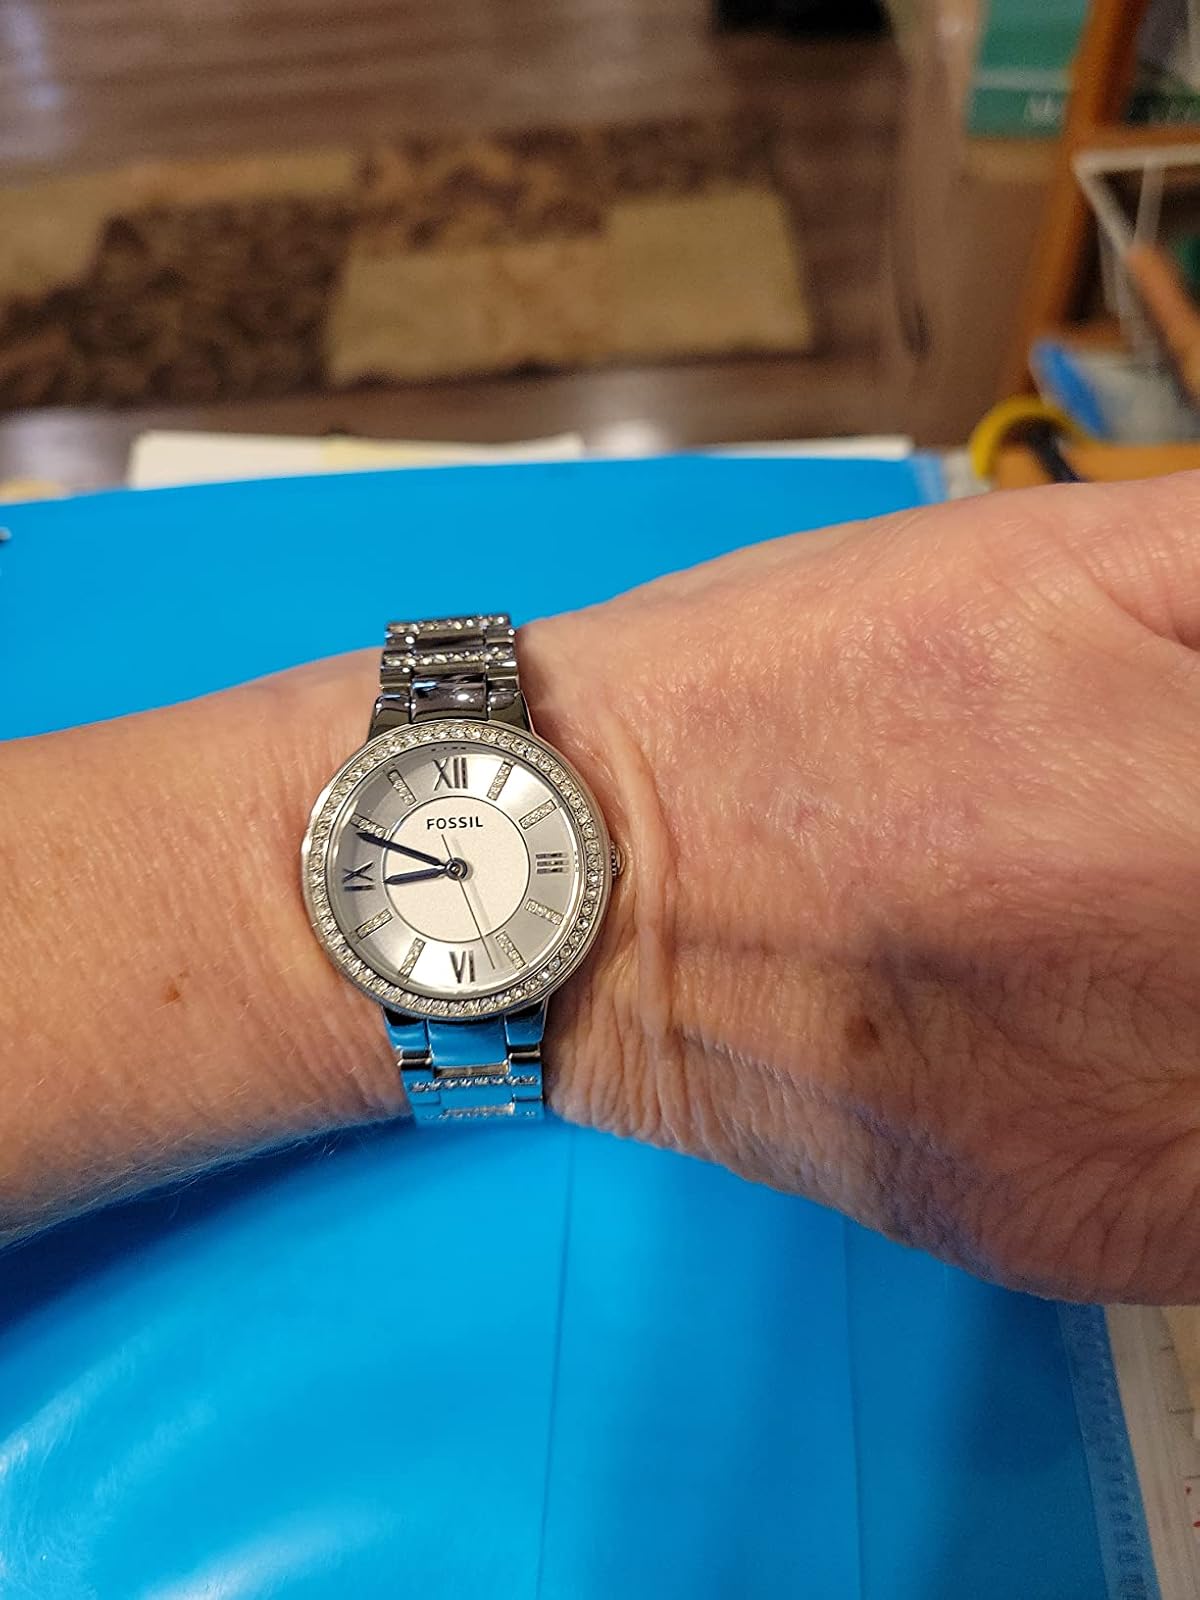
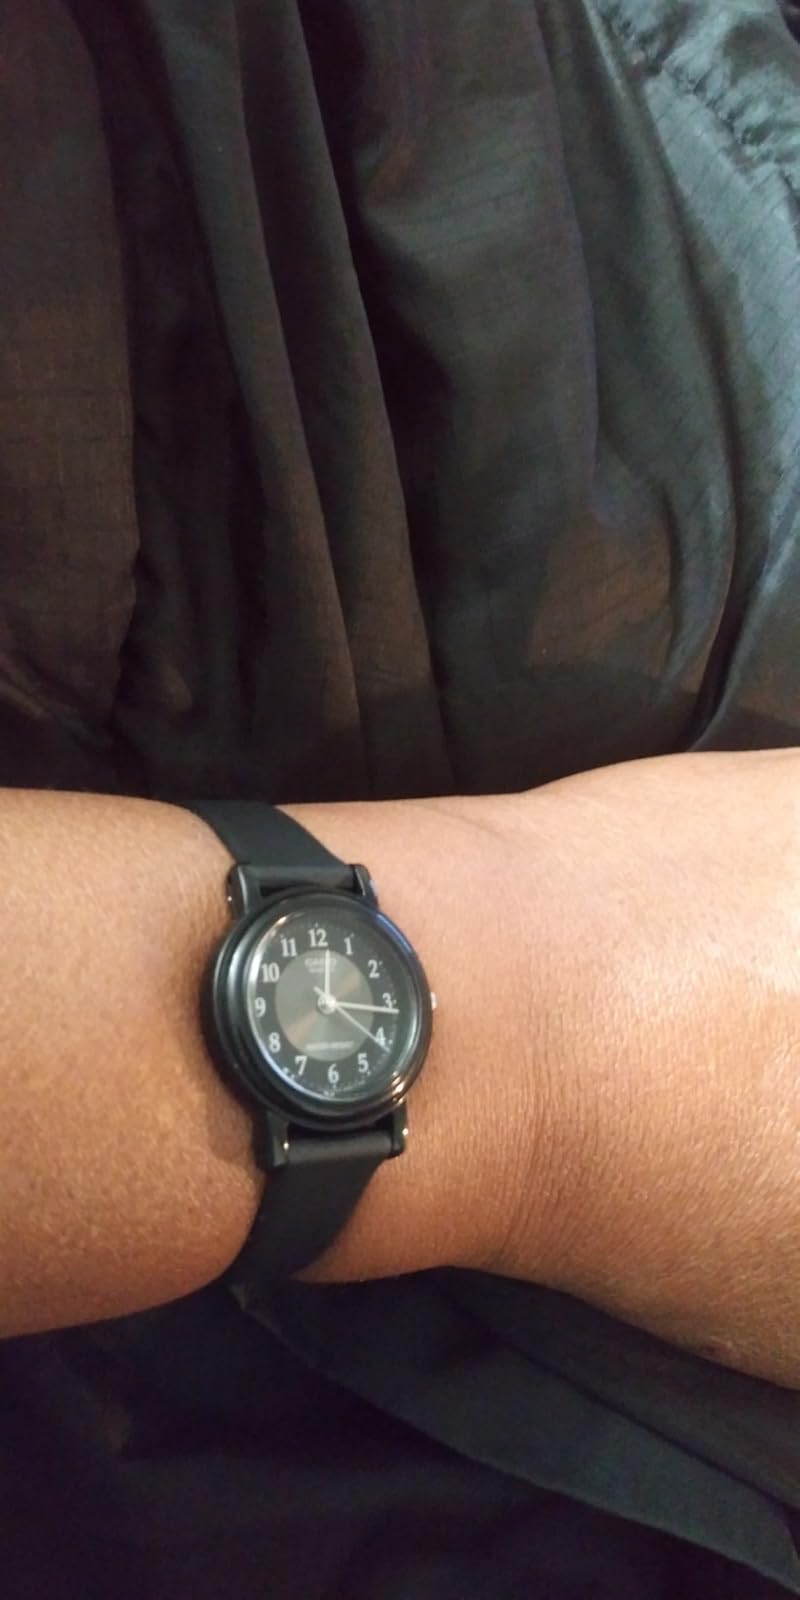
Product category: accessories_watch
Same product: no